Karaikudi S. Subramanian

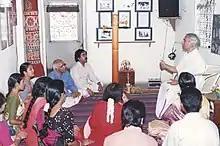
Lalgudi Jayaraman teaching at Brhaddhvani

Prominent Carnatic musicians have been associated with Brhaddhvani, among these are Semmangudi Srinivasa Iyer, Sripada Pinakapani, T. M. Thyagarajan, K. V. Narayanaswamy, Lalgudi G. Jayaraman, T. Viswanathan, S. Kalyanaraman, Trichy Sankaran, S. R. Janakiraman, S. Rajam.